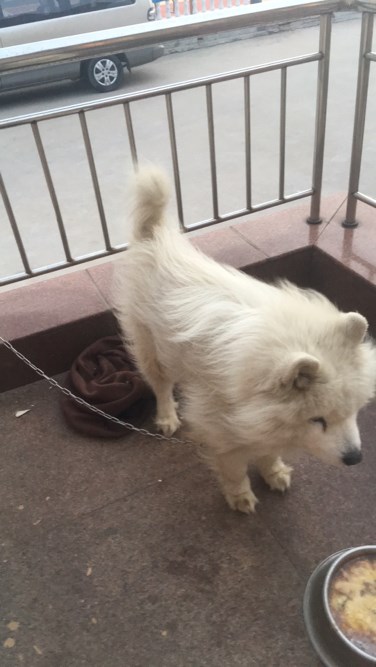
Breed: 2192-n000088-Samoyed